The Re-Creation of Brian Kent

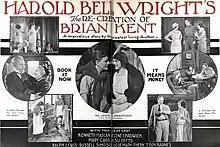
Advertisement

The Re-Creation of Brian Kent is a 1925 American drama film directed by Sam Wood and written by Mary Alice Scully and Arthur F. Statter. It is based on the 1919 novel "The Re-Creation of Brian Kent" by Harold Bell Wright. The film stars Kenneth Harlan, Helene Chadwick, Mary Carr, ZaSu Pitts, Rosemary Theby, T. Roy Barnes, Ralph Lewis, and Russell Simpson. The film was released on February 15, 1925, by Principal Distributing.